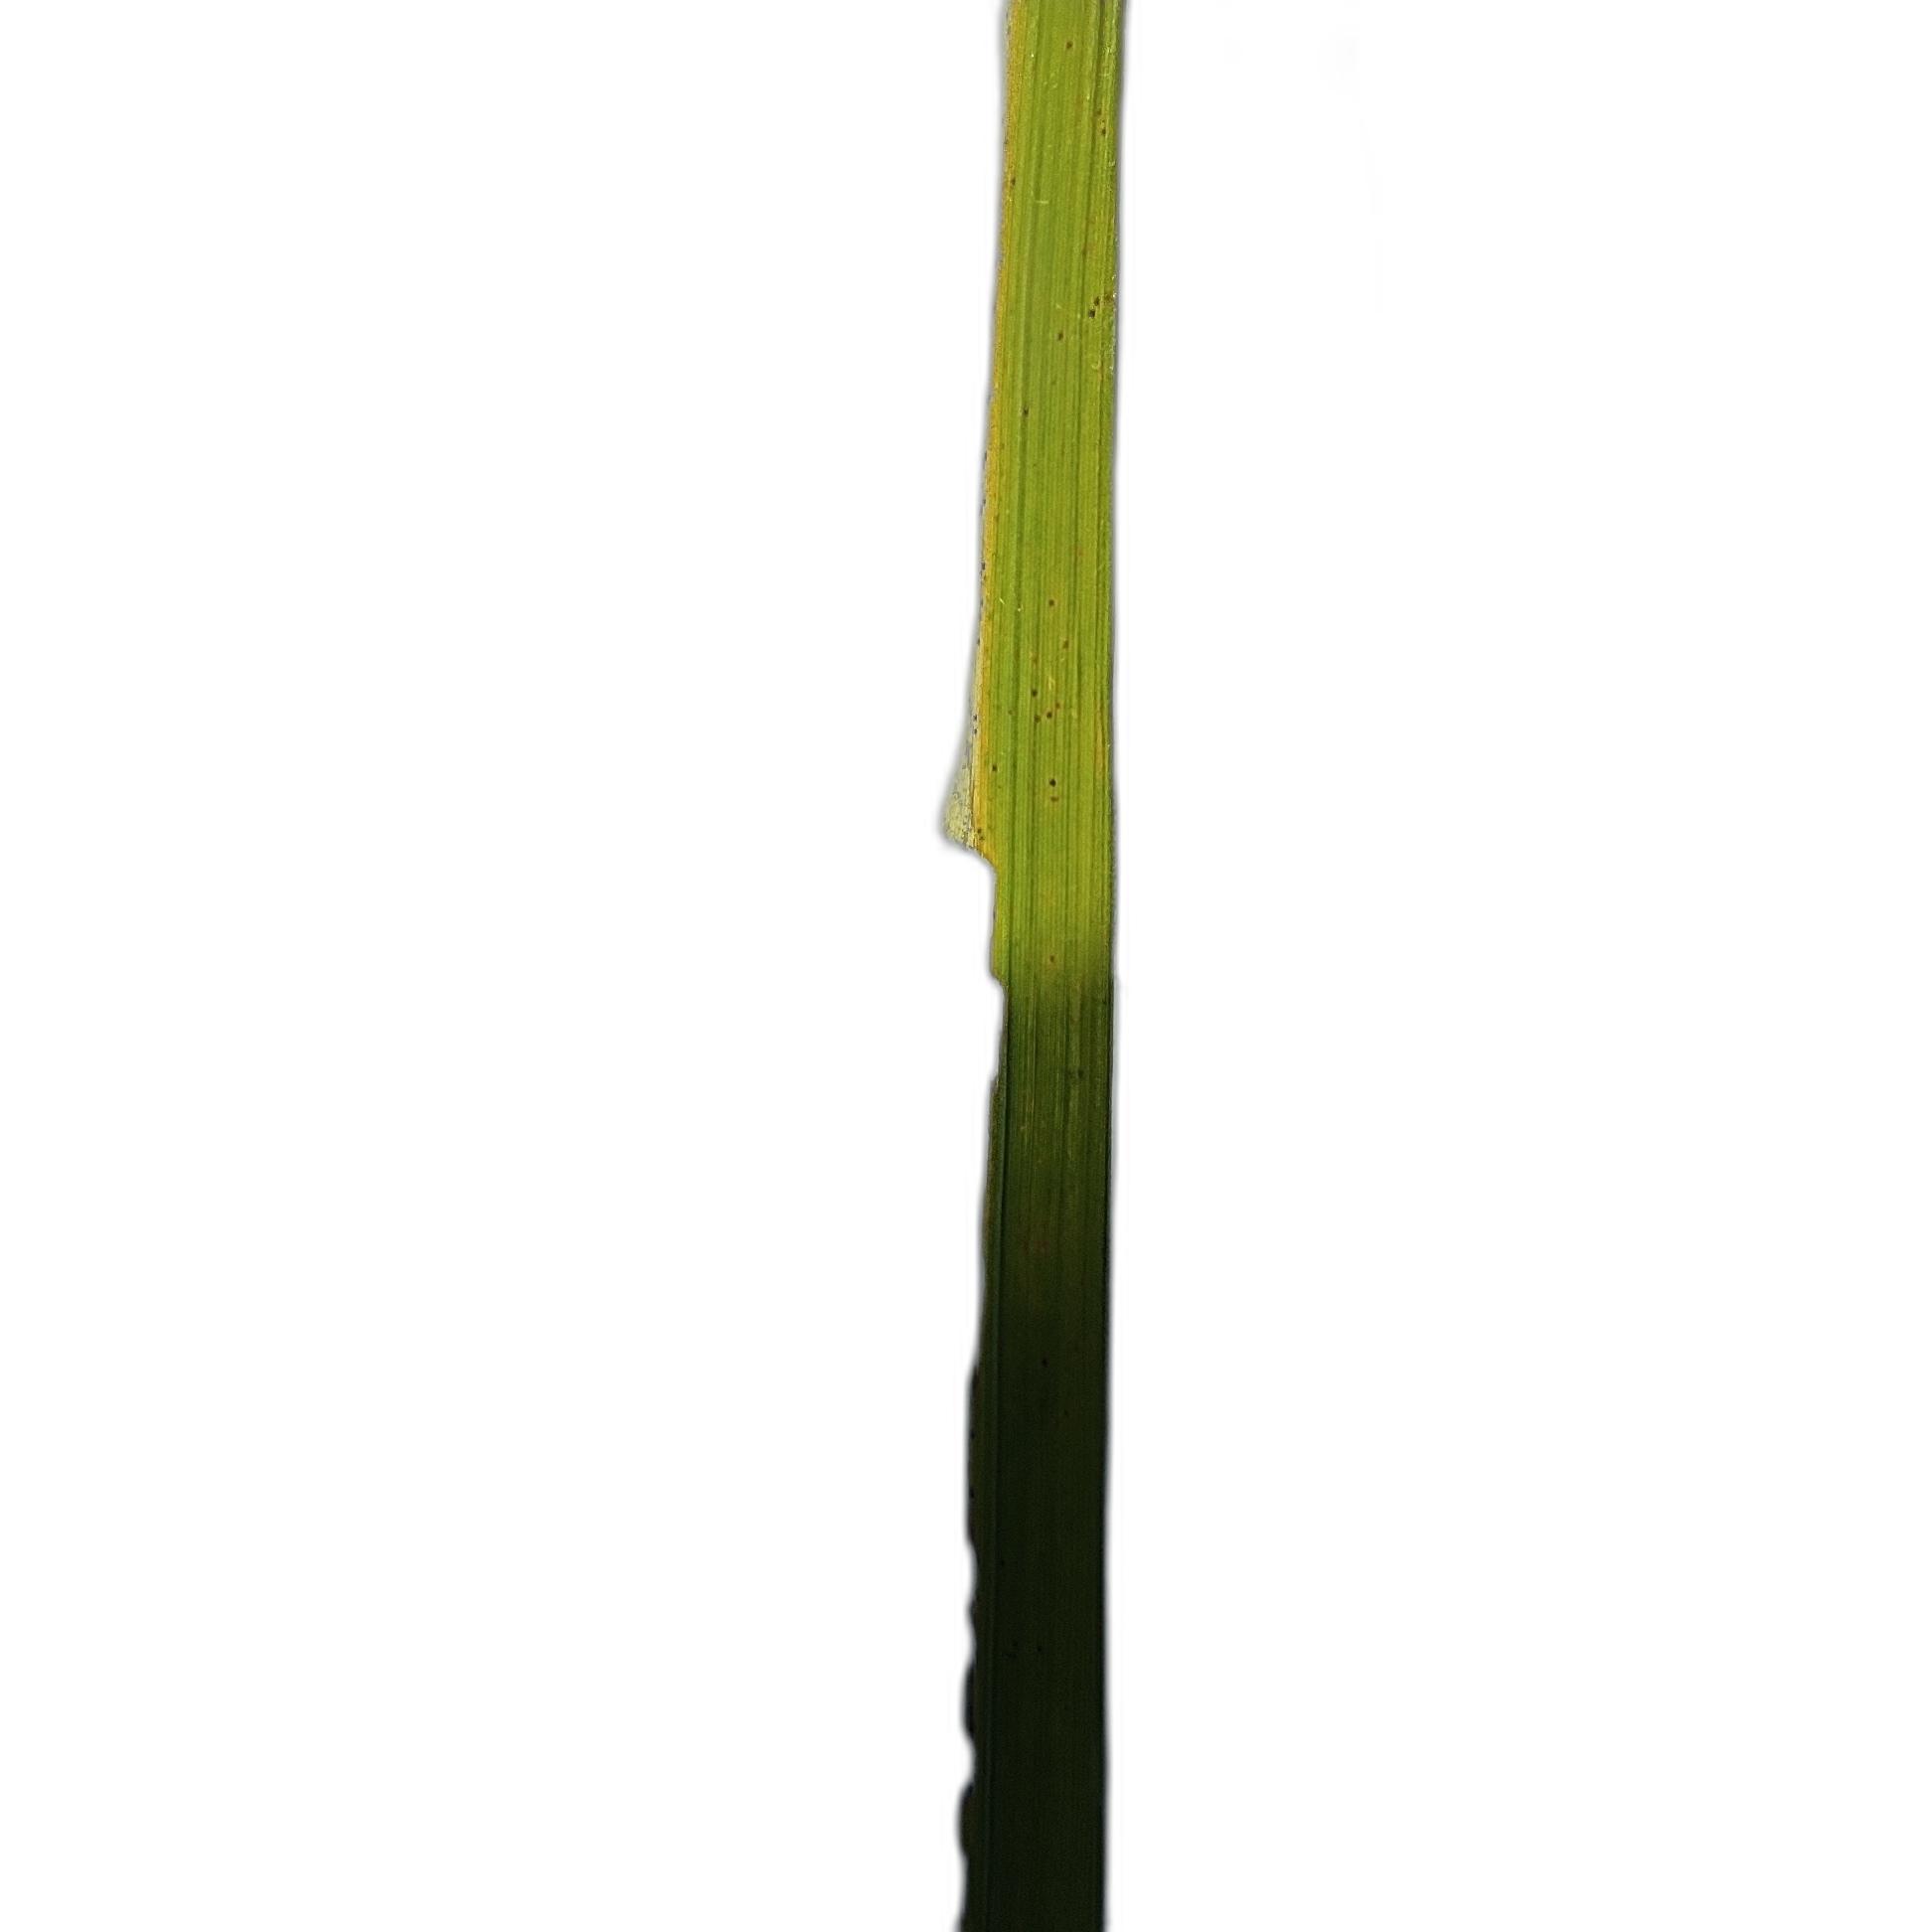
Label: Insect